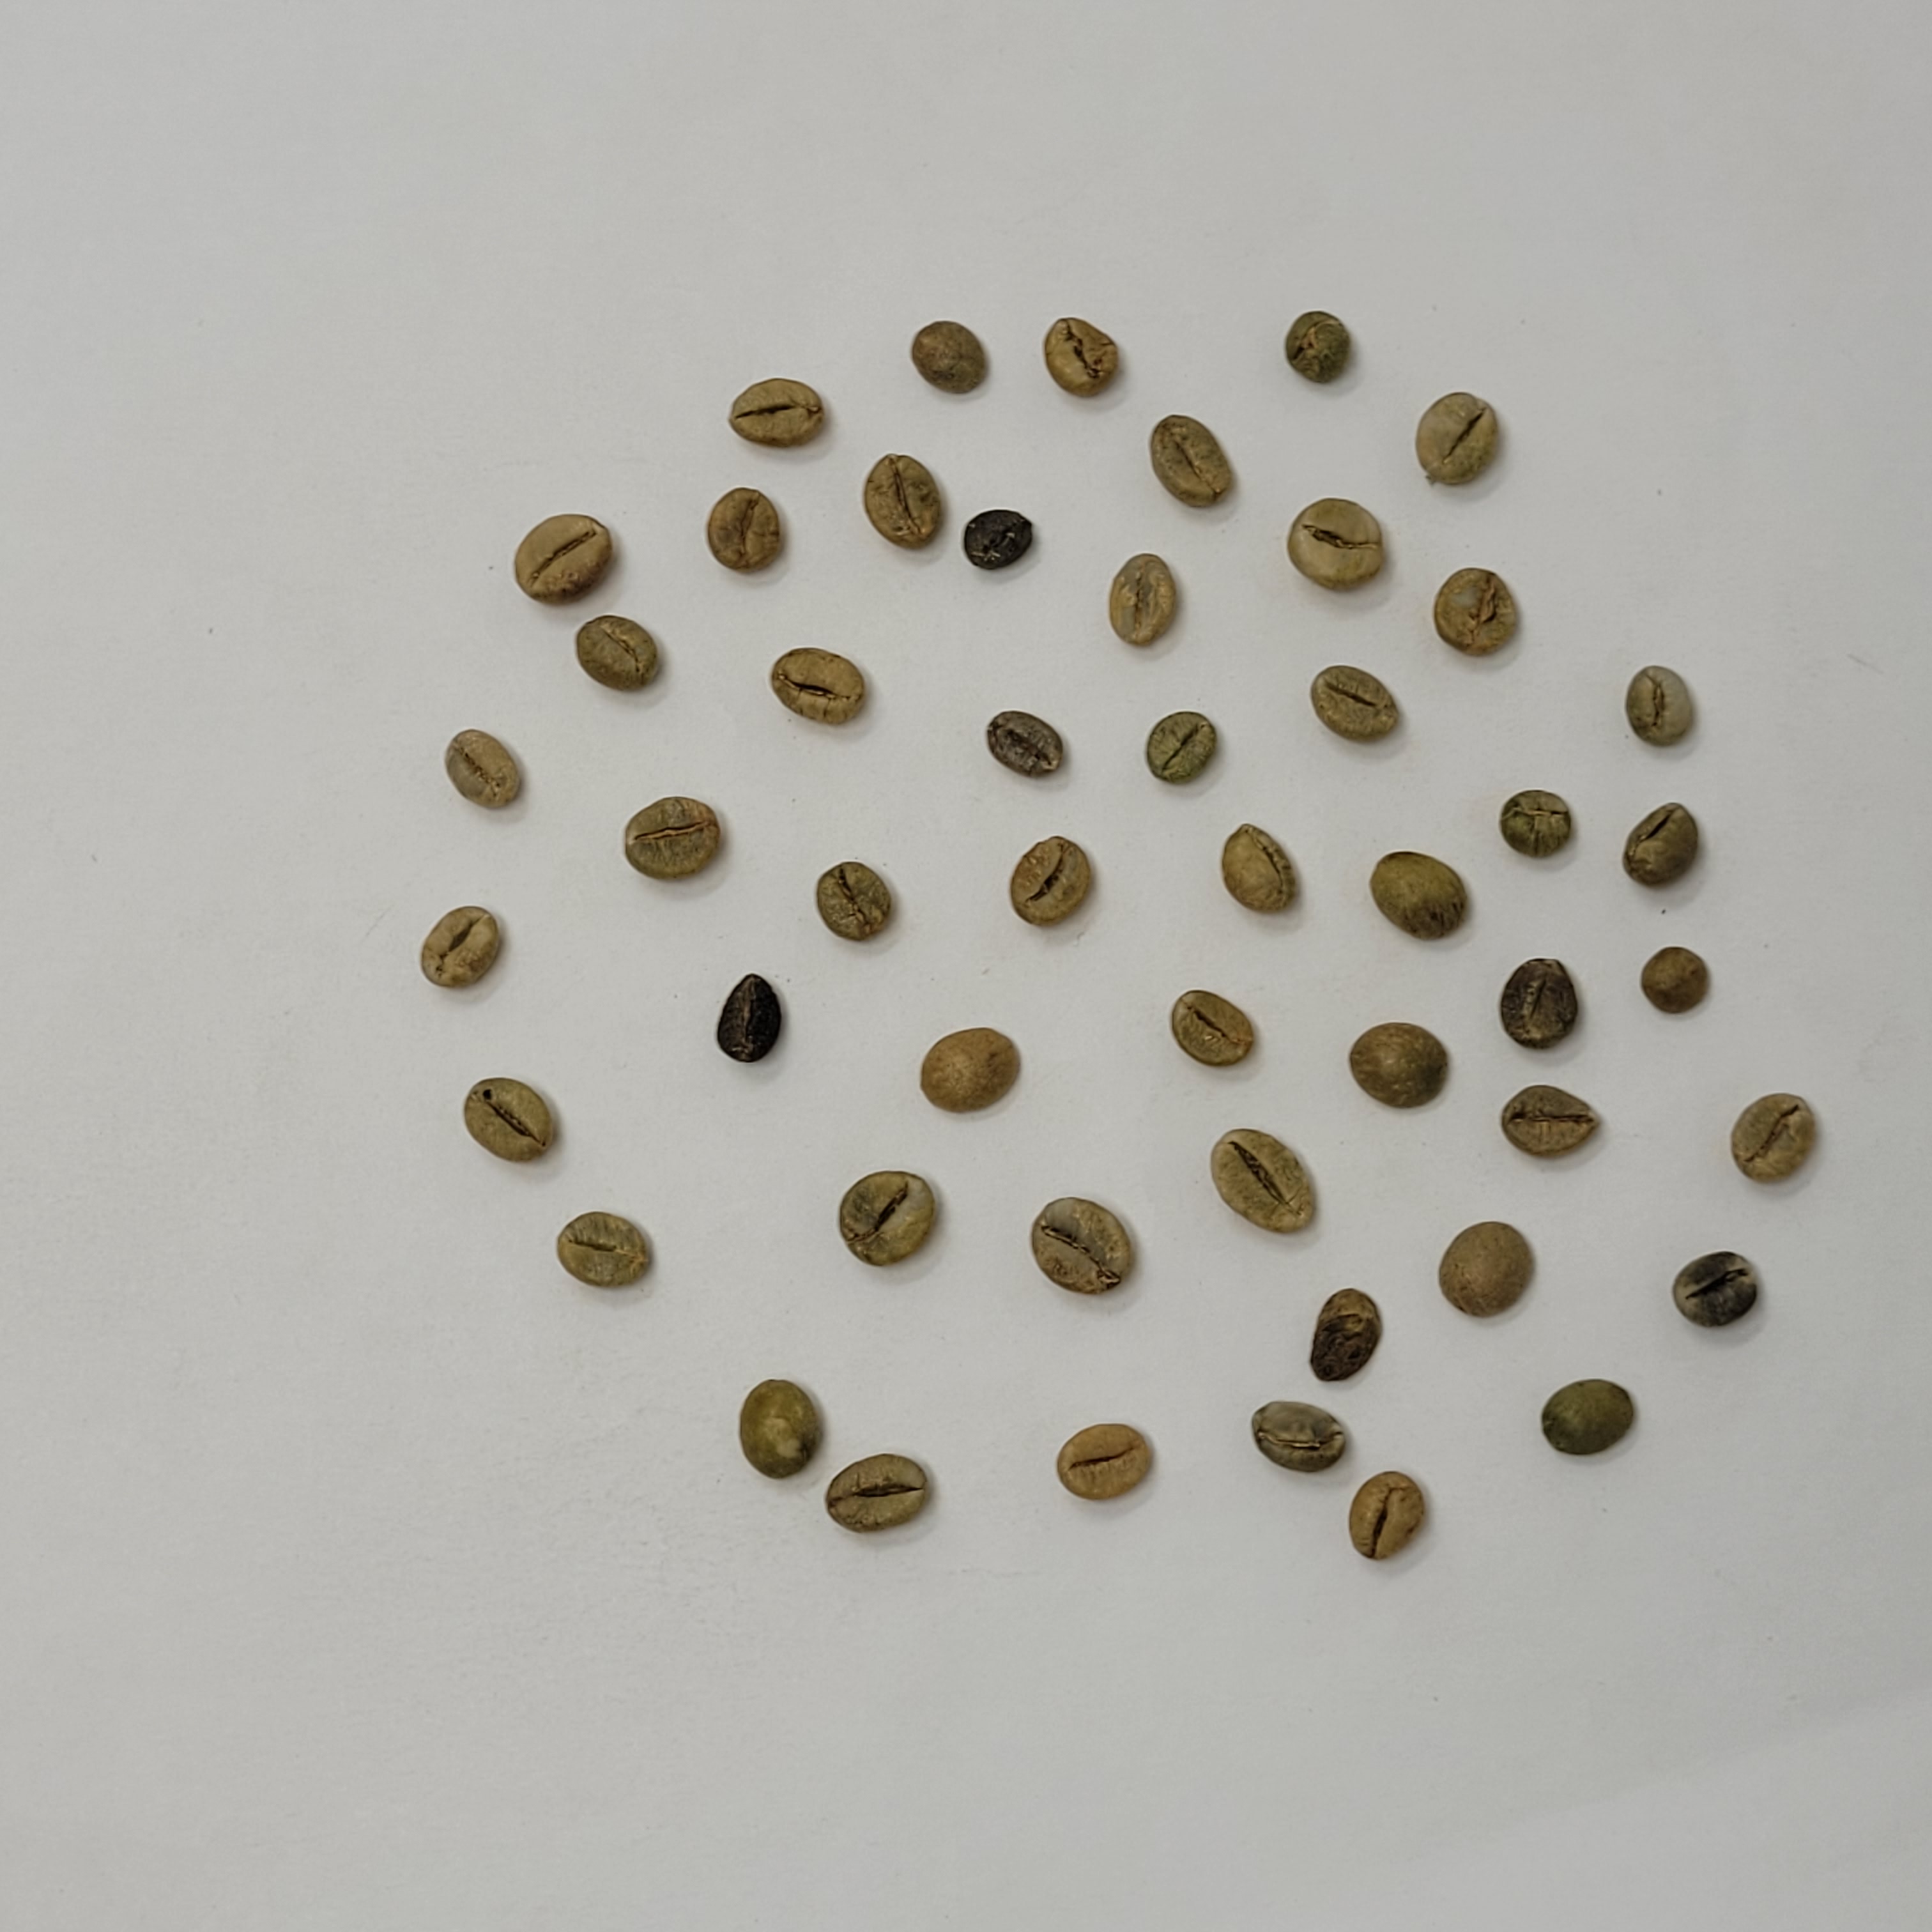
Coffee bean quality grade: Bulk